Mrduja

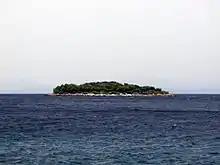
Mrduja from Cape Zaglav

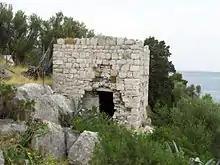
Remains of an old tower fortification on Mrduja

Mrduja is an uninhabited island in the Croatian region of Dalmatia. It is located in the Adriatic Sea, within the Split Gates between the islands of Brač and Šolta, about 400 m from Cape Zaglav near Milna. The island is nearer to Brač than to Šolta: a legend goes that the inhabitants of Brač and those of Šolta wrangled over whom the island belonged to so they used a rope in an attempt to pull it from one side of the Split Channel to the other. The people of Brač won the tug of war.